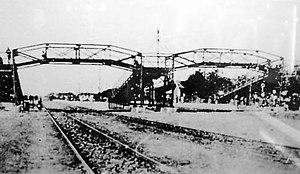
La Gare de Zhengzhou est une gare ferroviaire de voyageurs dans le district d'Erqi, à Zhengzhou, dans la province du Henan en Chine. Elle est située dans le centre-ville, à environ 1 km au Sud-Ouest de la Tour commémorative d'Erqi. Cette gare fait la jonction entre la ligne de chemin de fer Beijing-Guangzhou et la ligne Longhai. Elle est l'une des gares les plus fréquentées de Chine, ce qui lui vaut le surnom de « Cœur du réseau ferroviaire chinois ».